Evolutionary history of plants

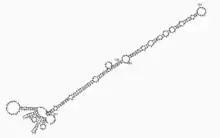
The stem-loop secondary structure of a pre-microRNA from "Brassica oleracea"

"Arabidopsis thaliana" has a gene called "AGAMOUS" that plays an important role in defining how many petals and sepals and other organs are generated. Mutations in this gene give rise to the floral meristem obtaining an indeterminate fate, and proliferation of floral organs in double-flowered forms of roses, carnations and morning glory. These phenotypes have been selected by horticulturists for their increased number of petals. Several studies on diverse plants like petunia, tomato, Impatiens, maize, etc. have suggested that the enormous diversity of flowers is a result of small changes in genes controlling their development.